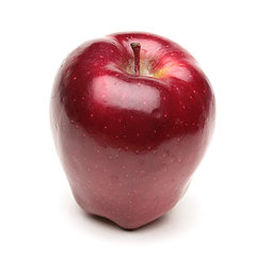
Label: Apple